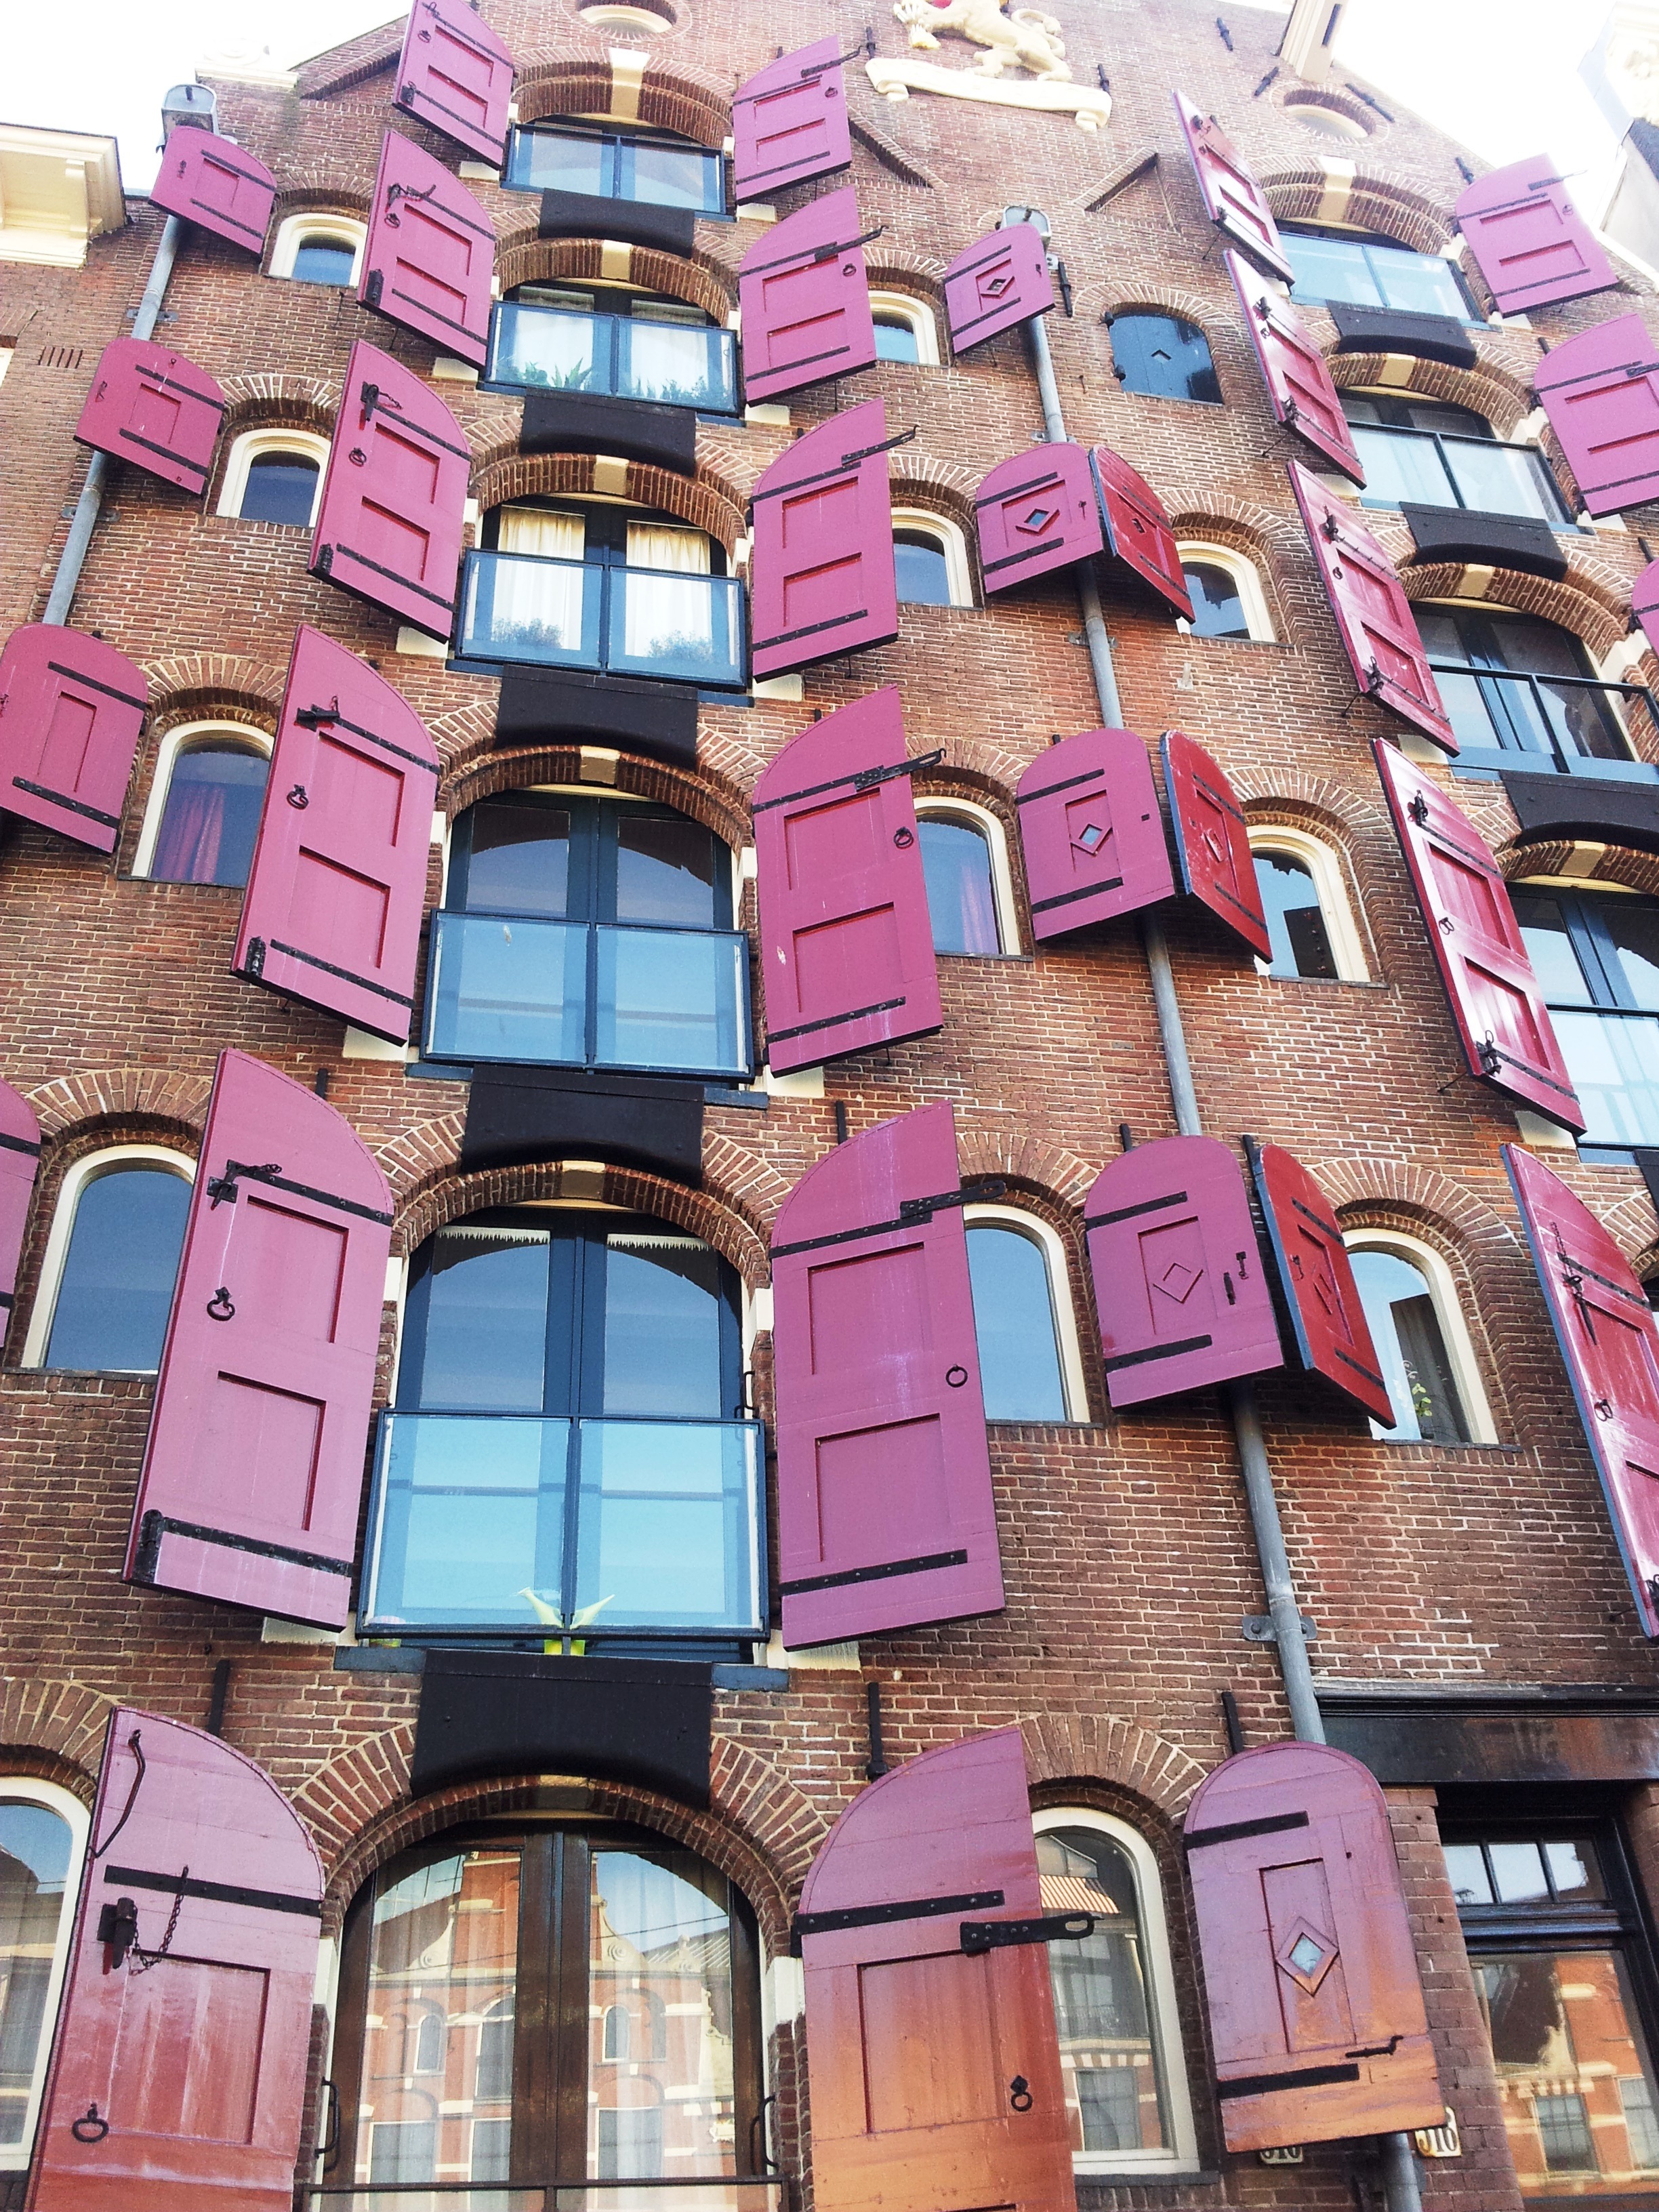
architecture, window, city, construction, red, color, facade, brick, medieval, art, buildings, windows, neighbourhood, crystals, urban area